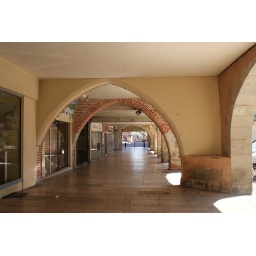
More arcaded markets - links outside the market were under these, so the road passes through them, too.